Brocken Garden

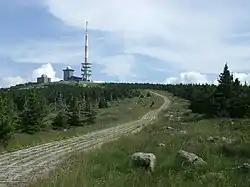
Brocken summit

The Brocken Garden is an alpine botanical garden on the summit of the Brocken (1,142 m above sea level), the highest peak in the Harz mountains of Germany. It lies within the Harz National Park near Wernigerode in the state of Saxony-Anhalt and has a stock of around 1,600 types of plant. These include species that only grow in the Brocken region, like the Brocken anemone or alpine pasqueflower and the Brocken hawkweed, but its main focus is on alpine plants like the white dryad and the Swiss willow.